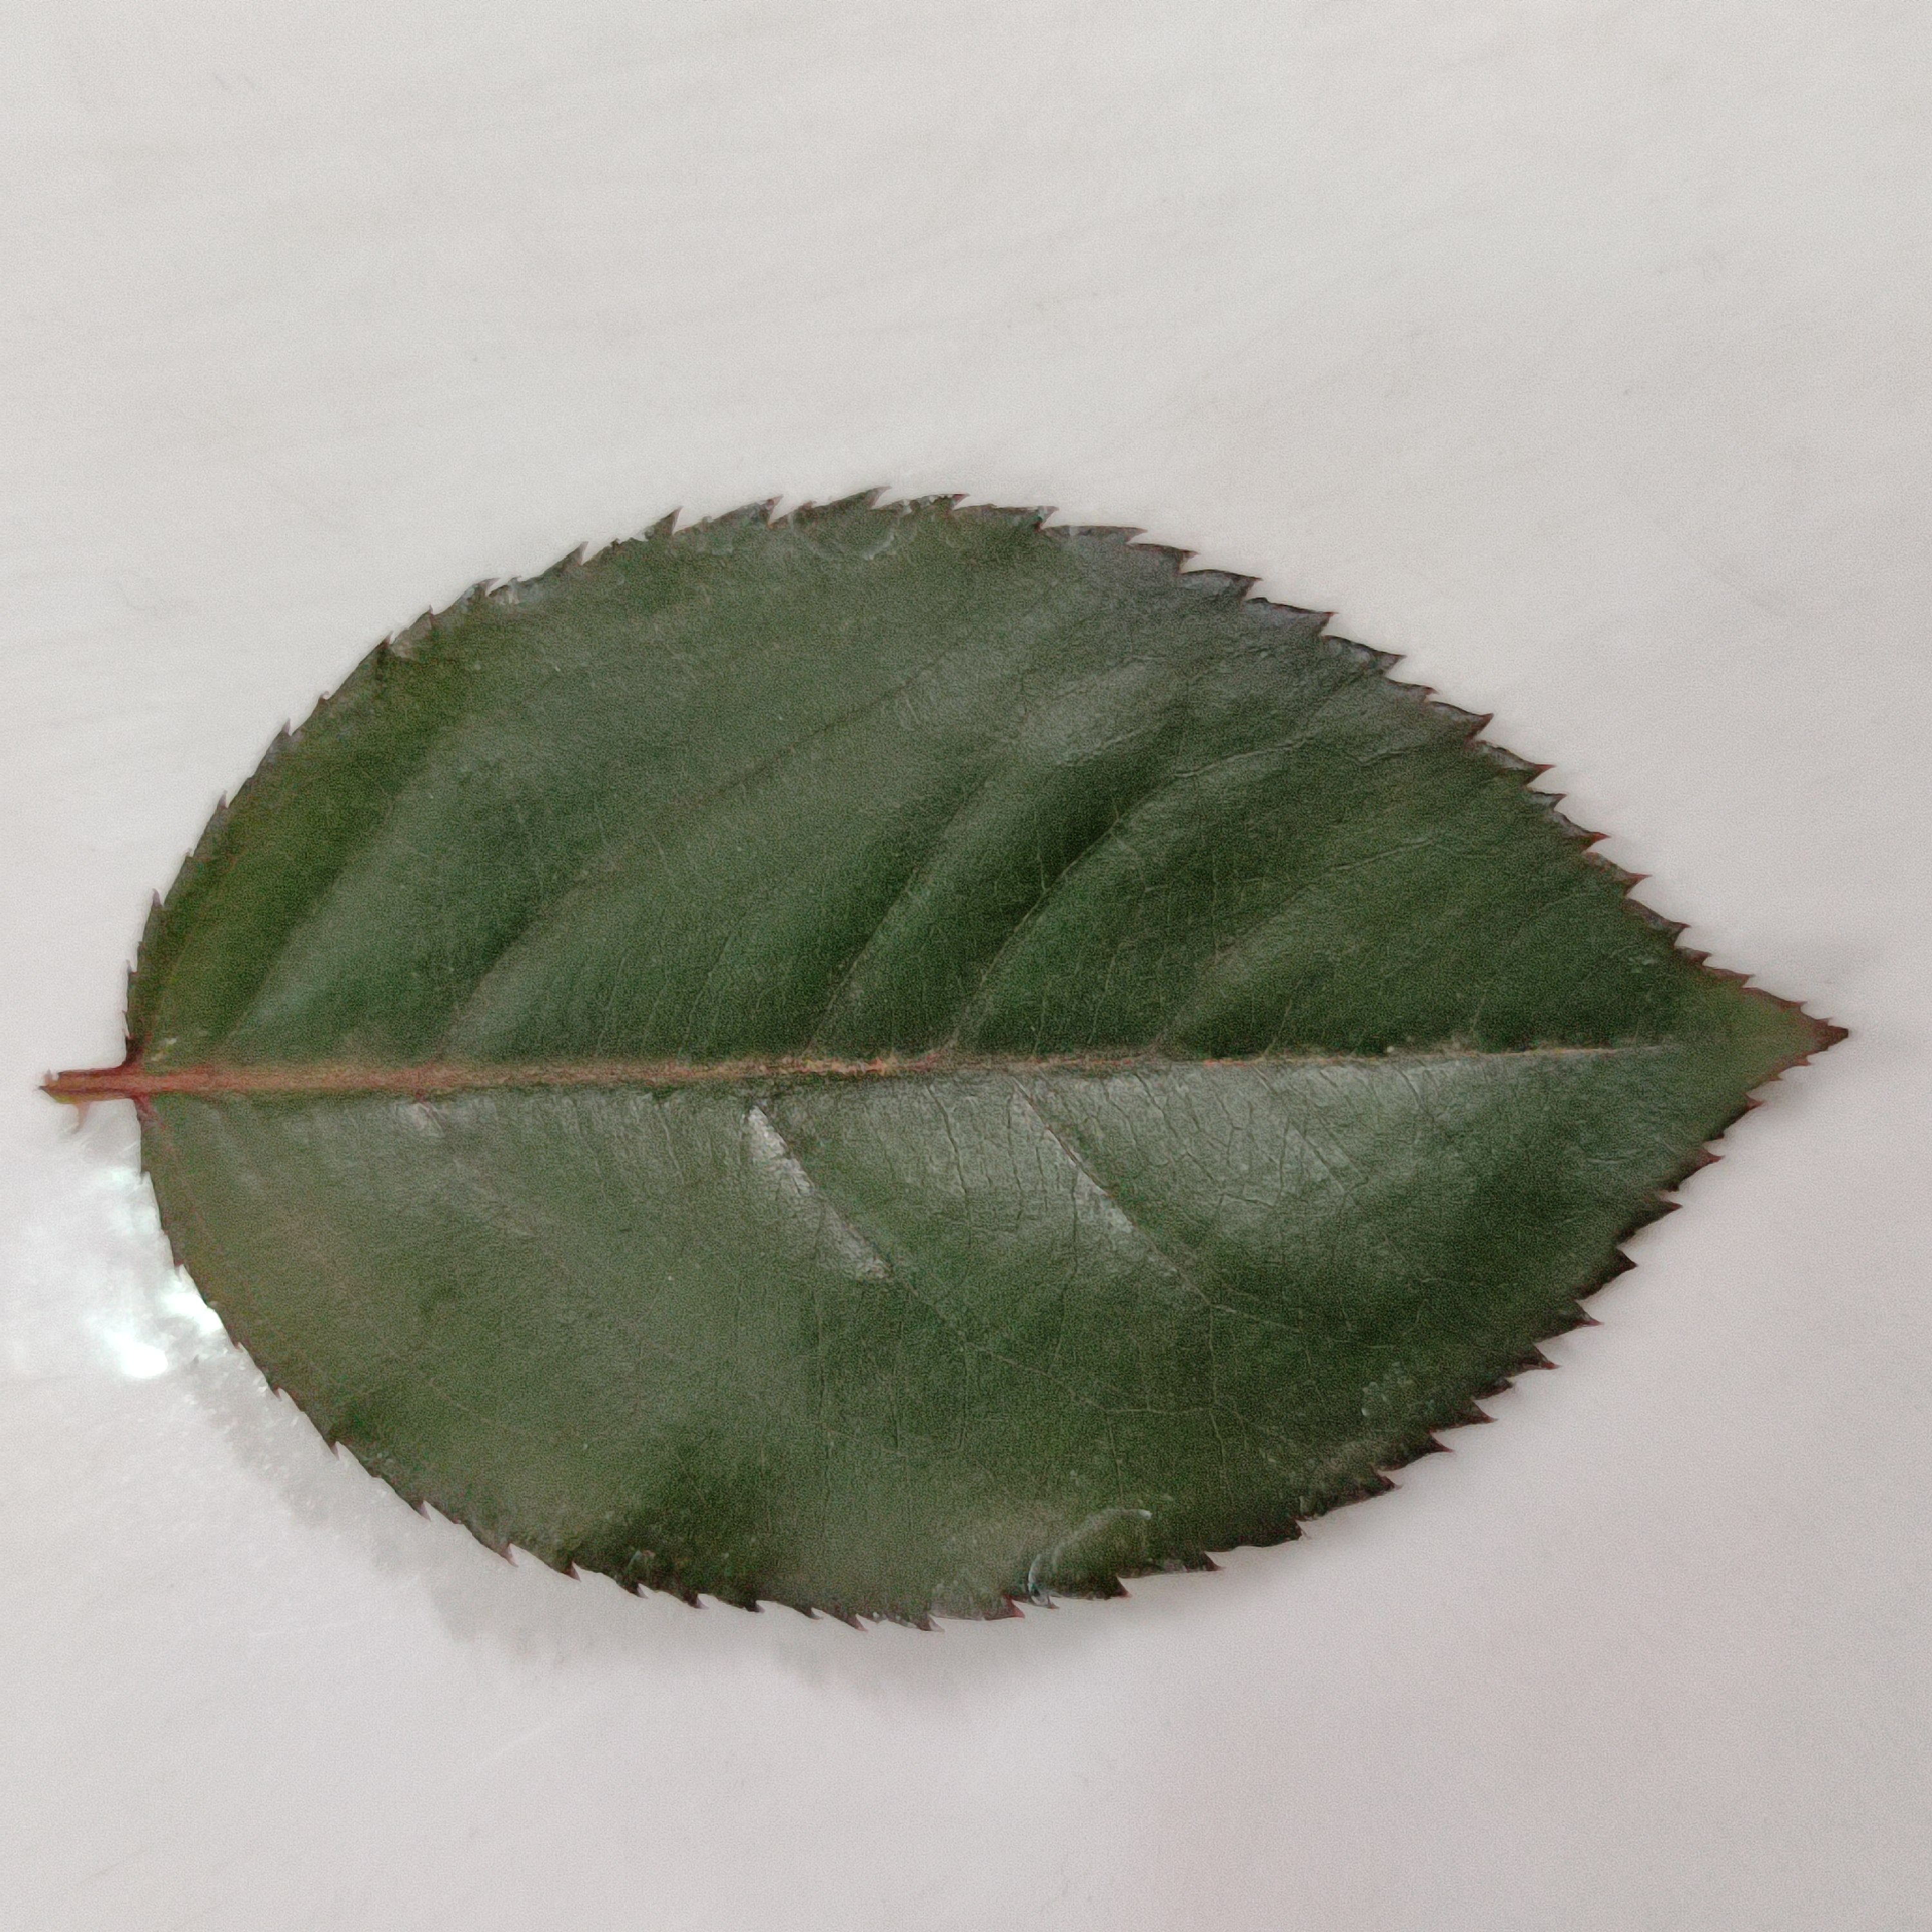
Label: Healthy Leaf